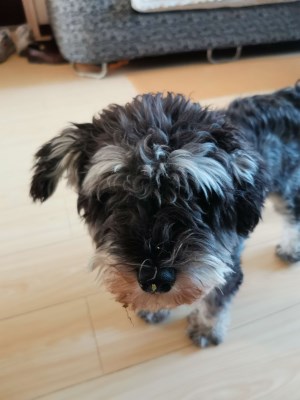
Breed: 2342-n000102-miniature_schnauzer